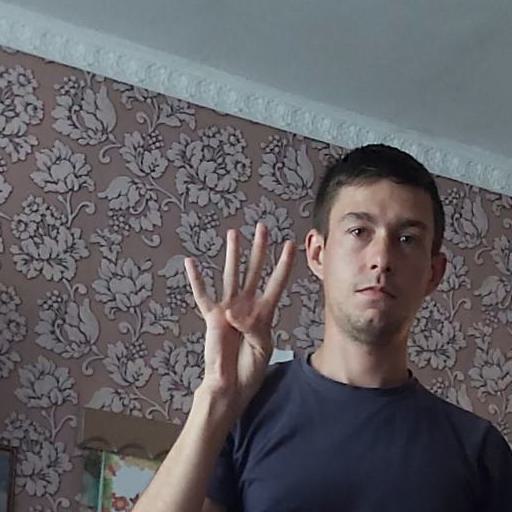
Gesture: four